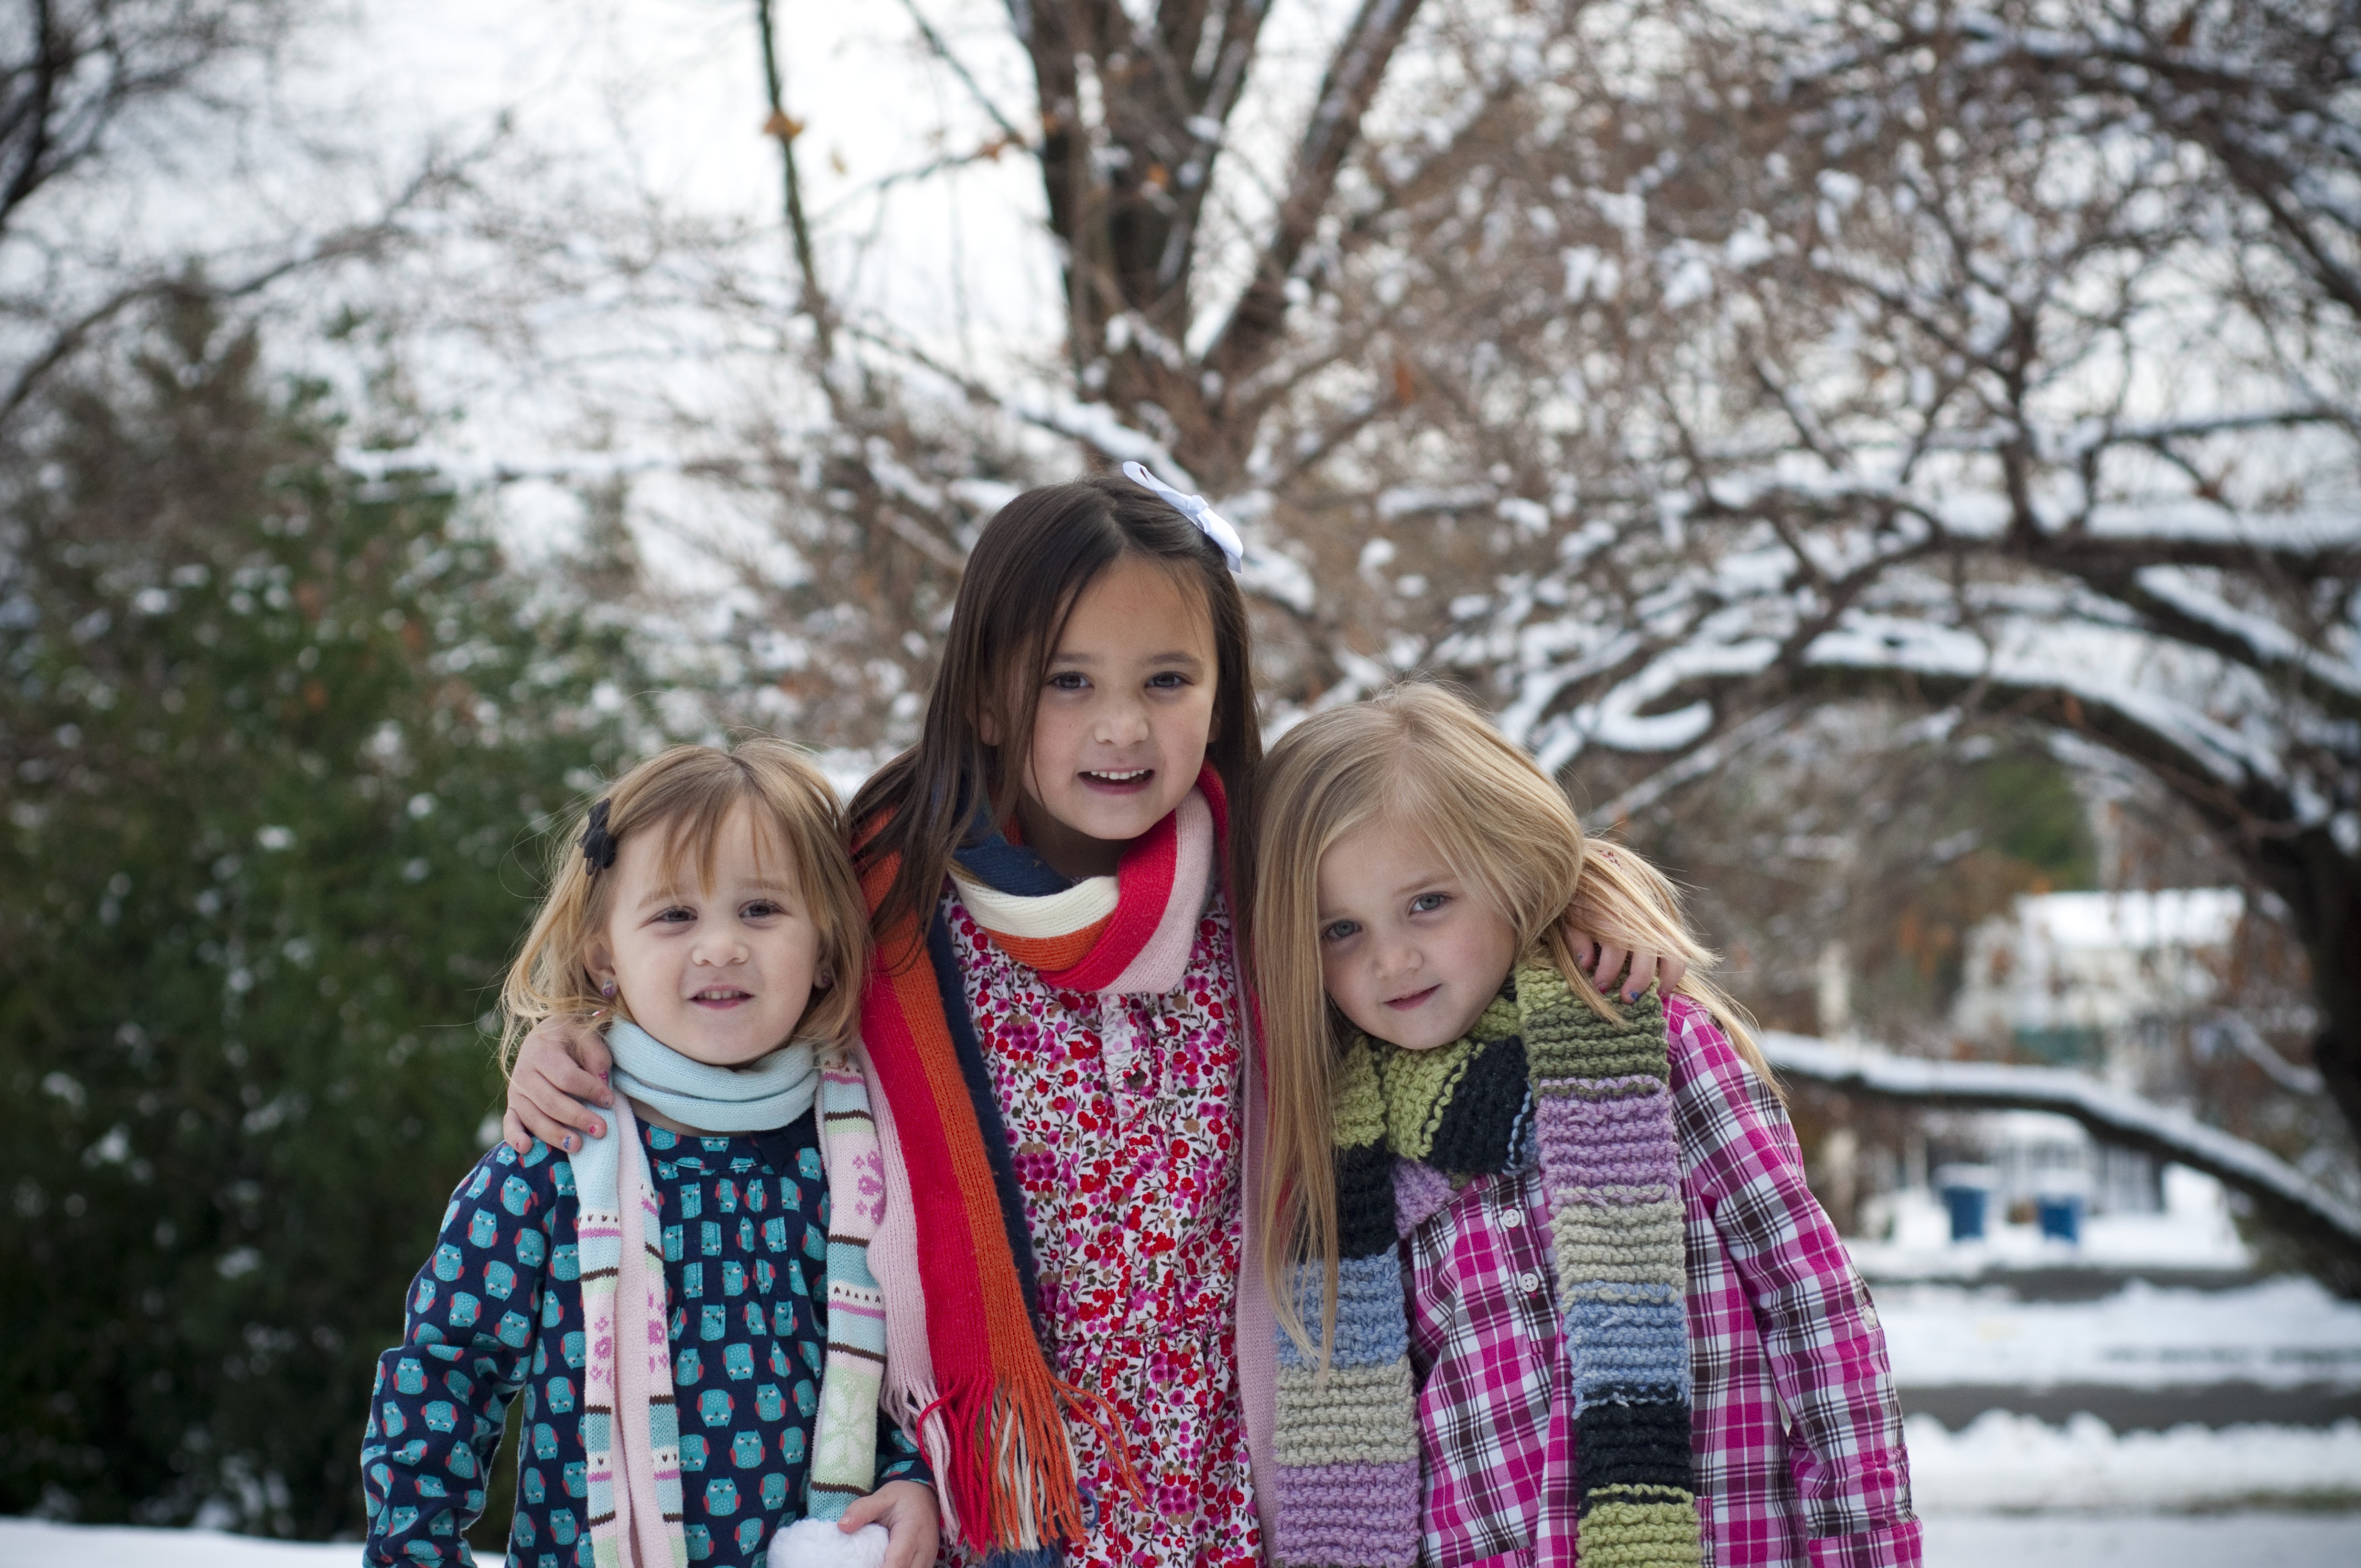
nature, person, snow, cold, winter, people, girl, white, flower, kid, young, spring, holiday, child, colorful, together, christmas, childhood, season, trees, family, sisters, siblings, portrait photography